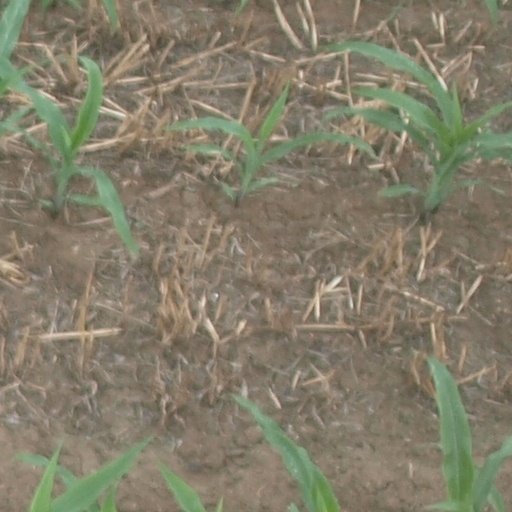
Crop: maize; corn